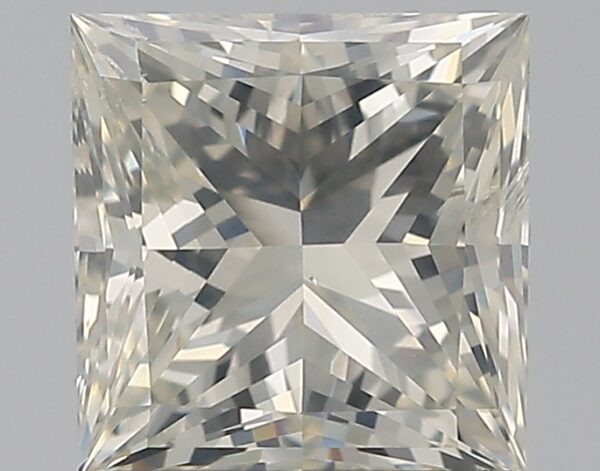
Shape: princess
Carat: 1.51
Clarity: SI2
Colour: K
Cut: EX
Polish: VG
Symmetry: VG
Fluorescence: VSL
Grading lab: IGI
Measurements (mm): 6.36 x 6.26 x 4.46